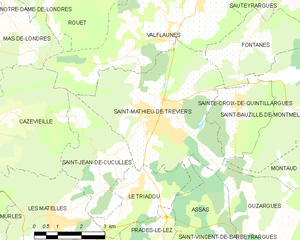
Carte de la commune française de code INSEE 34276 - Saint-Mathieu-de-Tréviers
Saint-Mathieu-de-Tréviers est une commune française située dans le département de l'Hérault en région Occitanie.